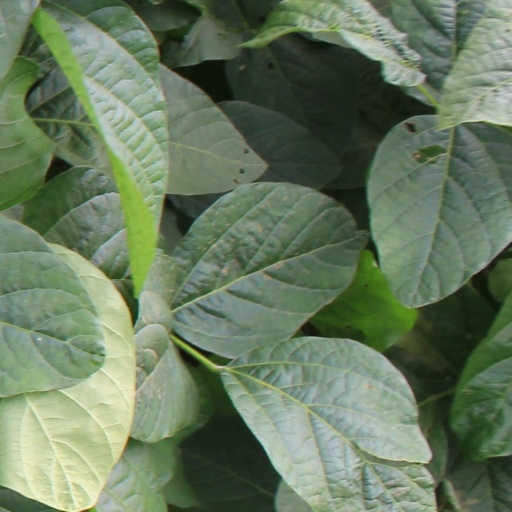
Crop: soybean